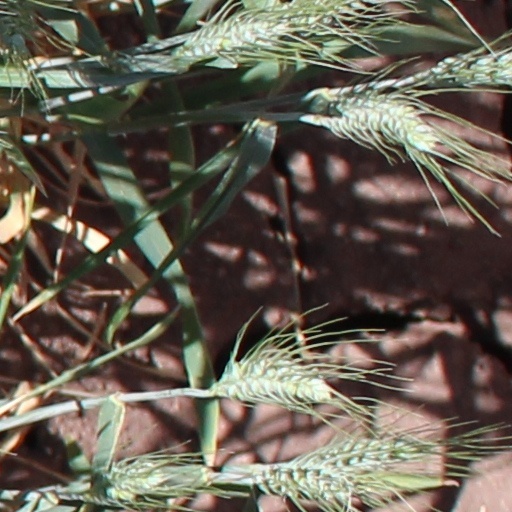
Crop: wheat